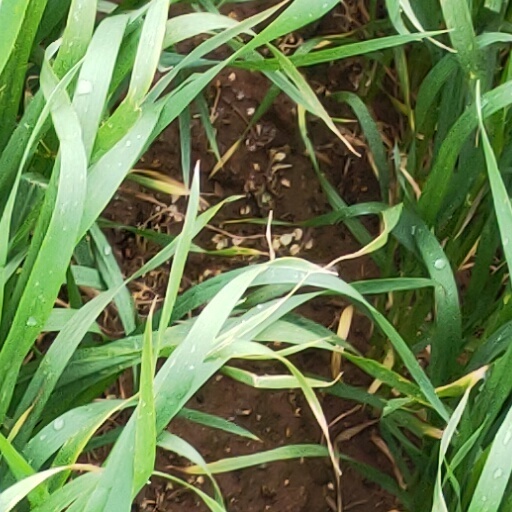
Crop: wheat